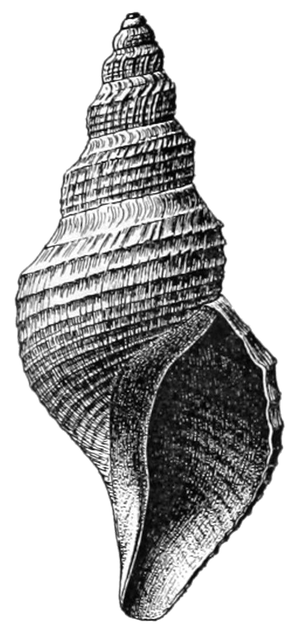
Les Raphitomidae constituent une famille de mollusques gastéropodes marins de l'ordre des Neogastropoda.